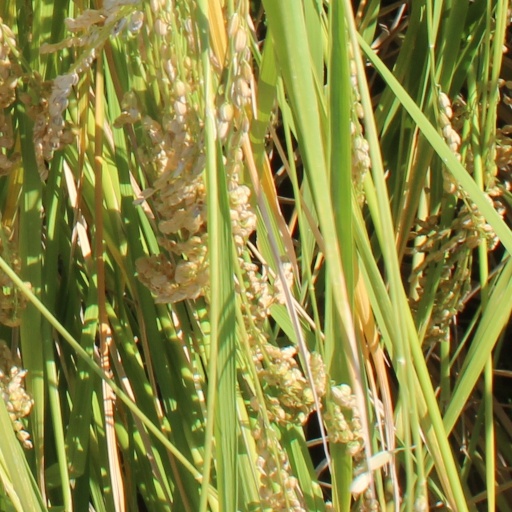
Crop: rice